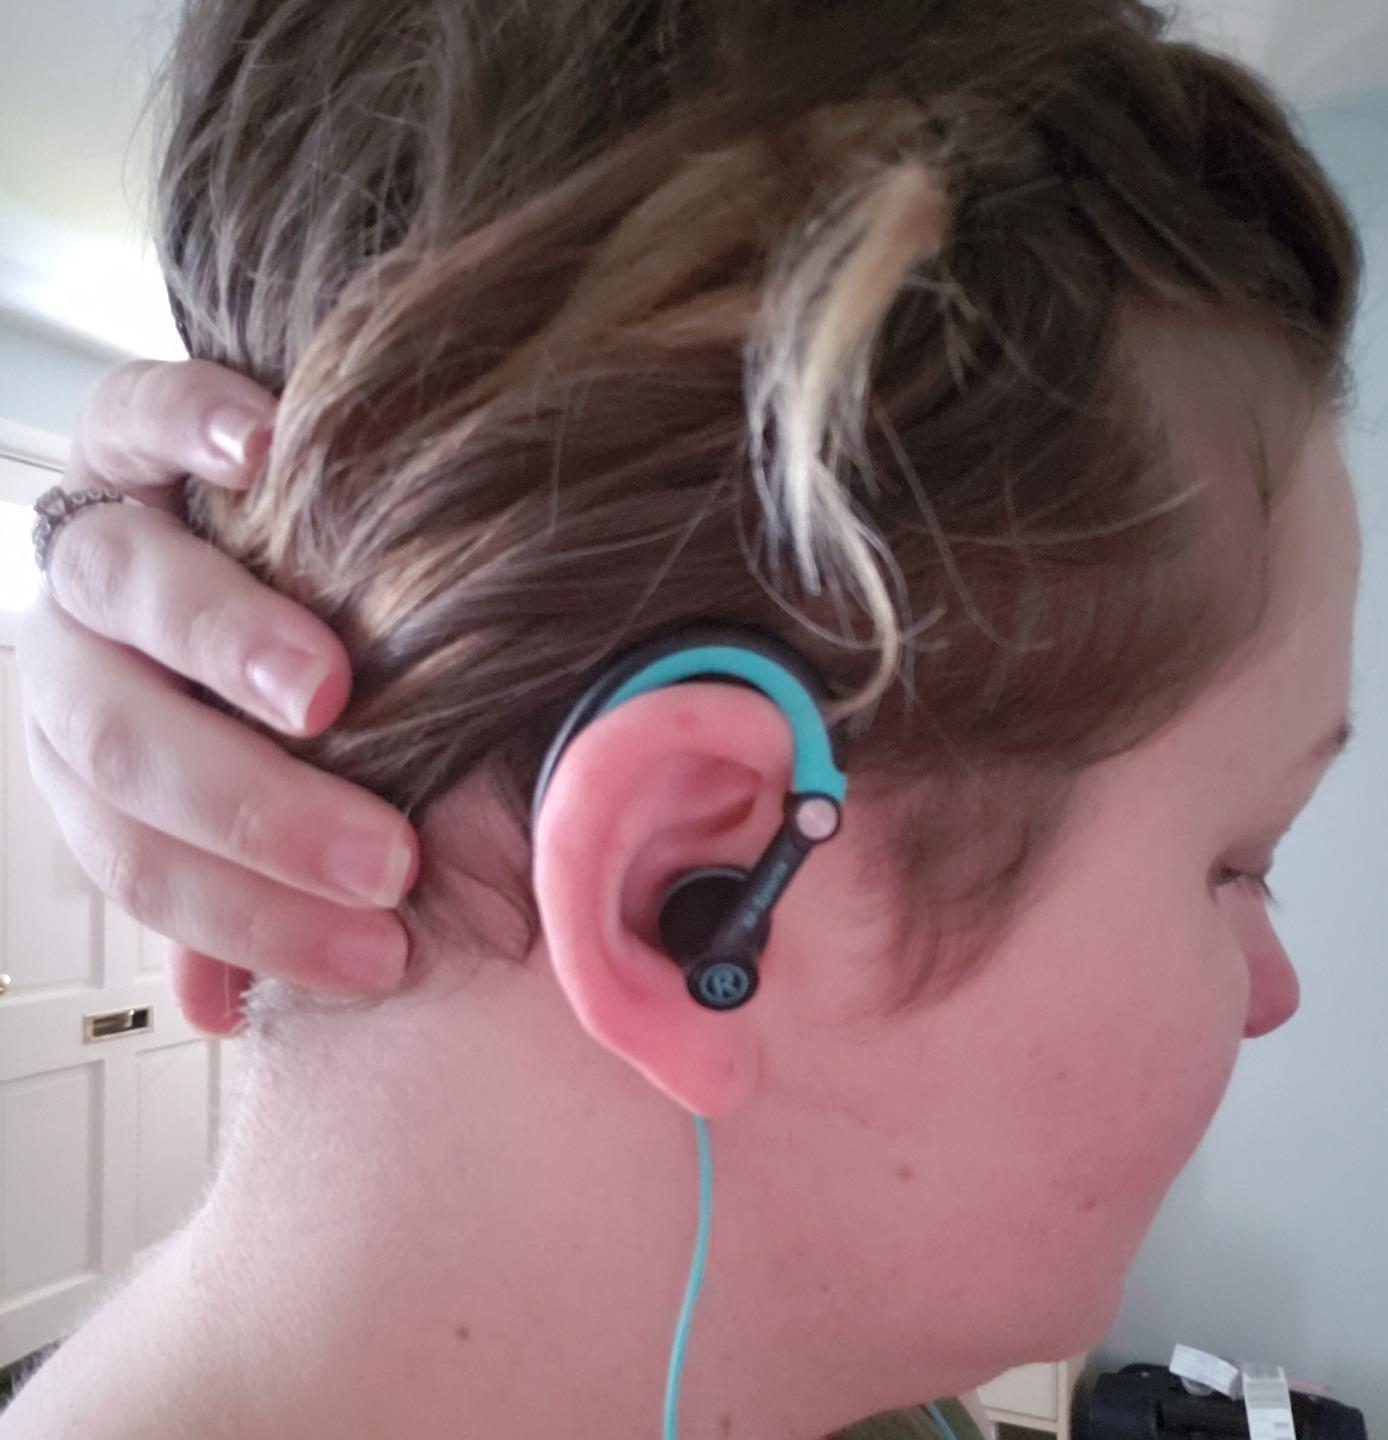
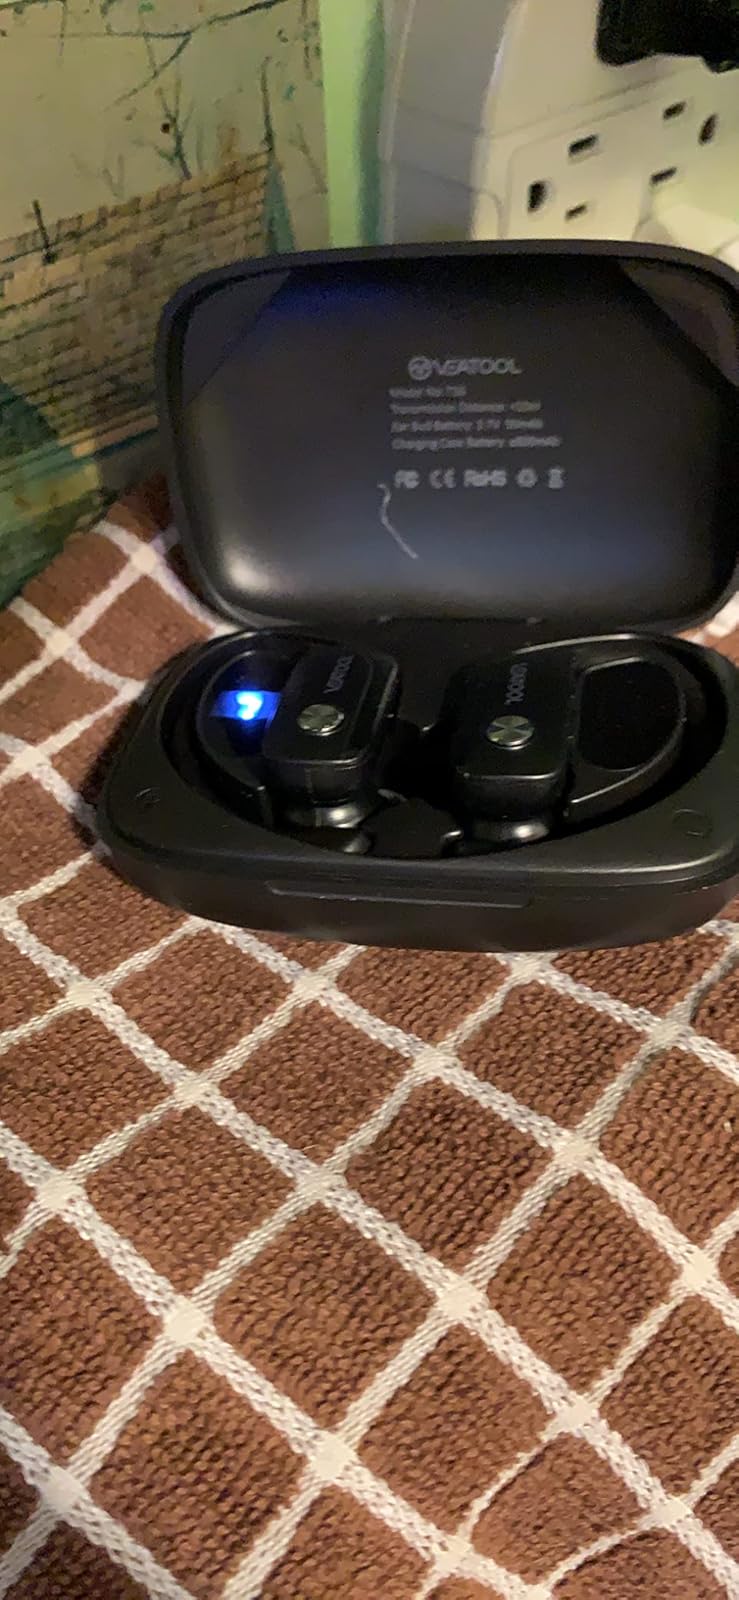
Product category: earbuds
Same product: no